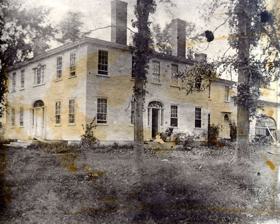
Building: Blazo–Leavitt House
Country: United States of America
Year built: 1812
Historic house in Maine, United States United States historic place Blazo–Leavitt House U.S. National Register of Historic Places Photograph ca. 1900 Show map of Maine Show map of the United States Location ME 160, Parsonsfield, Maine Coordinates 43°45′43″N 70°56′24″W / 43.76194°N 70.94000°W / 43.76194; -70.94000 Built 1812 Architectural style Federal NRHP reference No. 82000791 Added to NRHP February 19, 1982 Robert Tibbetts Blazo ca. 1860 The Blazo–Leavitt House is a historic house on Maine State Route 160 in Parsonsfield, Maine , United States .  The large two-story house was built in 1812, and is one of the finest Federal period houses in northern York County . The house was listed on the National Register of Historic Places in 1982. Description and history The Blazo–Leavitt House is a large two-story mansion built in Parsonsfield, Maine, in 1812 by William Blazo, uncle to prominent Parsonsfield lawyer Robert Tibbetts Blazo. Oral tradition holds that Robert T. Blazo, as a young man of fifteen in 1812, and later aged twenty in 1817, had helped with the construction of his uncle's house. This story seems credible because Robert had been bound out to his uncle William when Robert's father (William's brother) Daniel Blazo fell from a beam at a barn raising in 1802 and broke his neck. Later, ownership of the house passed to the nephew, Robert T. Blazo. The house next was passed on to Robert Blazo's two daughters, Susan Blazo Leavitt and Emily Blazo Browne. Emily's daughter Maude Browne left no descendants, and the house eventually passed into the hands of Susan Blazo Leavitt's son, Robert Greenleaf Leavitt, his wife Ida Ruggli Leavitt, and his three children Russell Greenleaf Leavitt, Robert Keith Leavitt, and Constance Ruggli Leavitt Hanson. Thus it is called the Blazo–Leavitt house. Designed by architect Thomas Eaton, according to both family tradition and affirmed by a Maine preservationist, the home is on the National Register of Historic Places. The Blazo–Leavitt house has five large brick chimneys and ten fireplaces. The home also boasts elaborately carved and pillared entrances with leaded glass fans and sidelights, panelled doors, and small-paned windows. A complete description of the interior of the house is described in a long narrative poem entitled "Flora Visits Parsonsfield" by Mary Freeman, a resident of the house for thirty years and great, great granddaughter of Robert and Mary Blazo. The main ell of the home was built in 1812, the main part of house being constructed five years later in 1817. William Blazo was son of Amos Blazo, who in turn was son of William Blazo of Bordeaux , France, who emigrated to America sometimes before 1727, settling first in Greenland, New Hampshire , and later in Epsom . Amos Blazo is recorded in the History of Parsonsfield as having been North Parsonsfield's first settler, clearing the fields at "Blazo's Corner" in March 1778. Amos Blazo had five sons, four of whom settled on nearby farms. It was Amos's son William who built the Blazo House, later selling it to his nephew, and Amos's grandson, Robert Tibbetts Blazo. The house in 2015 Robert Tibbetts Blazo had begun his career as a schoolmaster. One of his pupils was fifteen-year-old Mary Freeman of Sandwich, New Hampshire , who would become his bride eight years later. Before the marriage Robert Blazo practiced law for a time in Moultonborough, New Hampshire , but eventually the couple settled in Parsonsfield where Blazo practiced law, and was for many decades Justice of the Peace and Post Master. The couple had four children: Susan, Daniel, Charles and Emily. Descendants of Daniel still reside in the Daniel Blazo house directly across from the Blazo–Leavitt house at Blazo's Corner. All four Blazo children attended Parsonsfield Seminary, to which their father had conveyed the land and helped establish. Here Susan Blazo met John Greenfield Leavitt, a fellow student from Buckfield, Maine , who had come to Parsonfield to prepare for Waterville College (today's Colby College ). The couple married, and moved into the Blazo house with her parents; they had one child, Robert Greenleaf Leavitt. Emily Blazo married Howard Hiram Browne, and they too took up residence in the house; they had one child, Maude Browne, who later became a portrait artist.  Because Maude Browne was unable to have children, eventually ownership of the house came to the Leavitts and to their son Robert Greenleaf Leavitt, a well-known Harvard -educated botanist and educator. After Robert G. Leavitt's death in 1942, Robert's wife Ida and their children, and grandchildren, and great grandchildren, continued living in it every summer. Robert Greenleaf Leavitt's daughter, Constance Leavitt Hanson, with great regret, sold the house in 1973. The Blazo and Leavitt family have been associated with Parsonsfield Seminary , which is located directly across the road from the house. Robert Tibbetts Blazo, second owner of the Blazo–Leavitt House, conveyed land on which Seminary was built and helped found the Seminary. The Blazo–Leavitt house faces south, and its western side faces Green Mountain, an isolated mountain in Effingham, New Hampshire and part of the foothills of the White Mountains . Nearby is the Leavitt Plantation Forest (connected with another branch of the Leavitt family), an 8,603-acre (3,482 ha) tract that is the largest contiguous block of forest land south of Sebago Lake . Leavitt Plantation Forest covers 20 percent of Parsonsfield's land. With the support of The Nature Conservancy , the State of Maine has purchased a permanent conservation easement to ensure sustainable forest practices and public pedestrian access for recreation. The easement also prohibits development activity on the property. The land remains as working commercial forest. See also National Register of Historic Places listings in York County, Maine References